Biodiesel by region

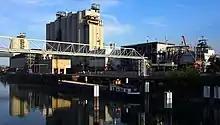
Bunge plant in Mannheim Harbour

Verbio is a biodiesel and bioethanol producer in Germany. They currently produce 400,000 tons of biodiesel from rape seed oil, soybean oil and fatty acids, selling the product to markets in the E.U.